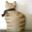
Label: cat